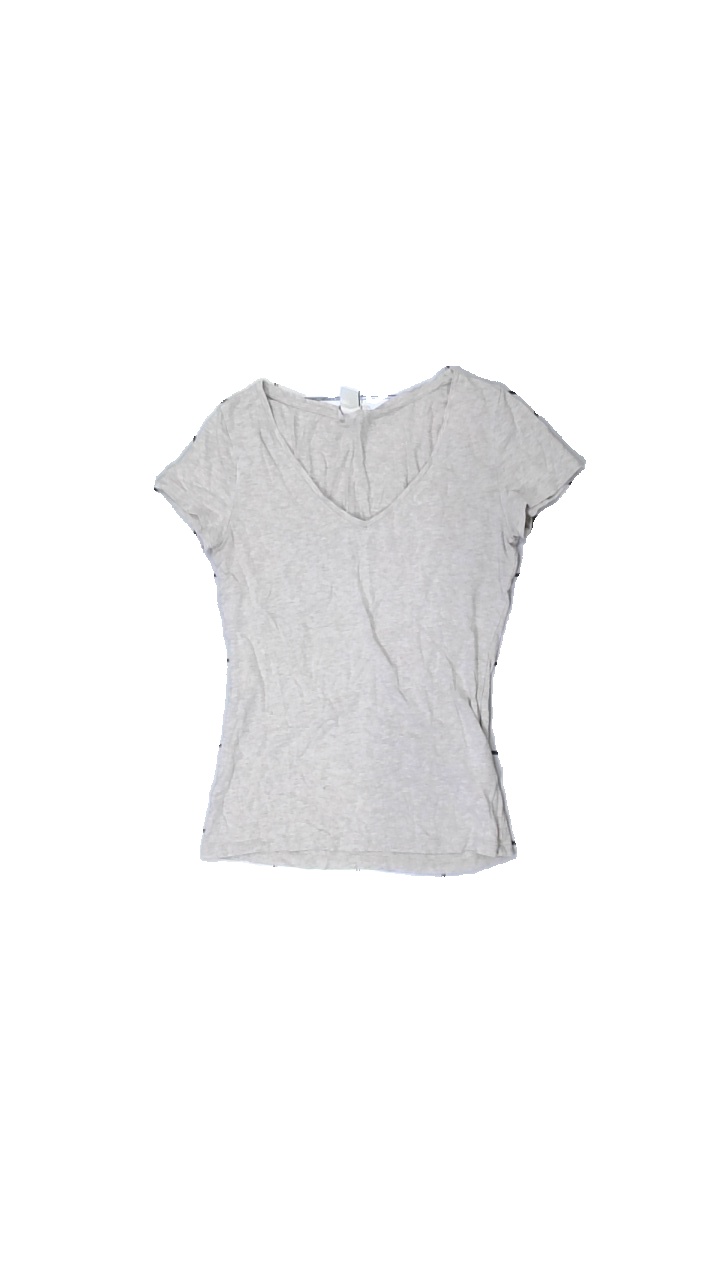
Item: T-shirt (Ladies)
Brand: H&m
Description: beige t-shirt, nopprig över hela
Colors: Beige
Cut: Regular
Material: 60% cotton 40% viscose
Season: All
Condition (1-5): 3
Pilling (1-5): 3
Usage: Export
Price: <50